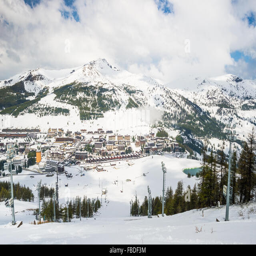
panoramic view of village from above , famous ski resort